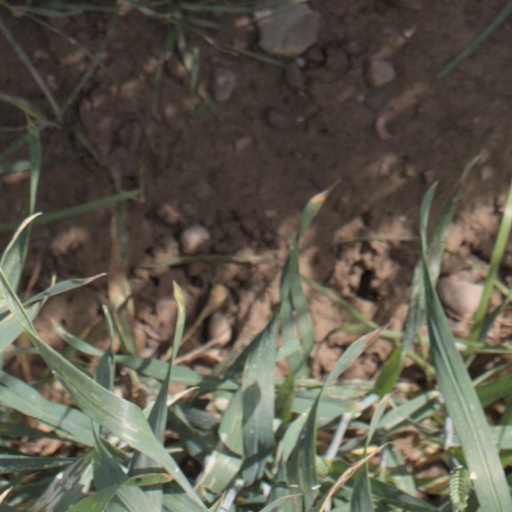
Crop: wheat